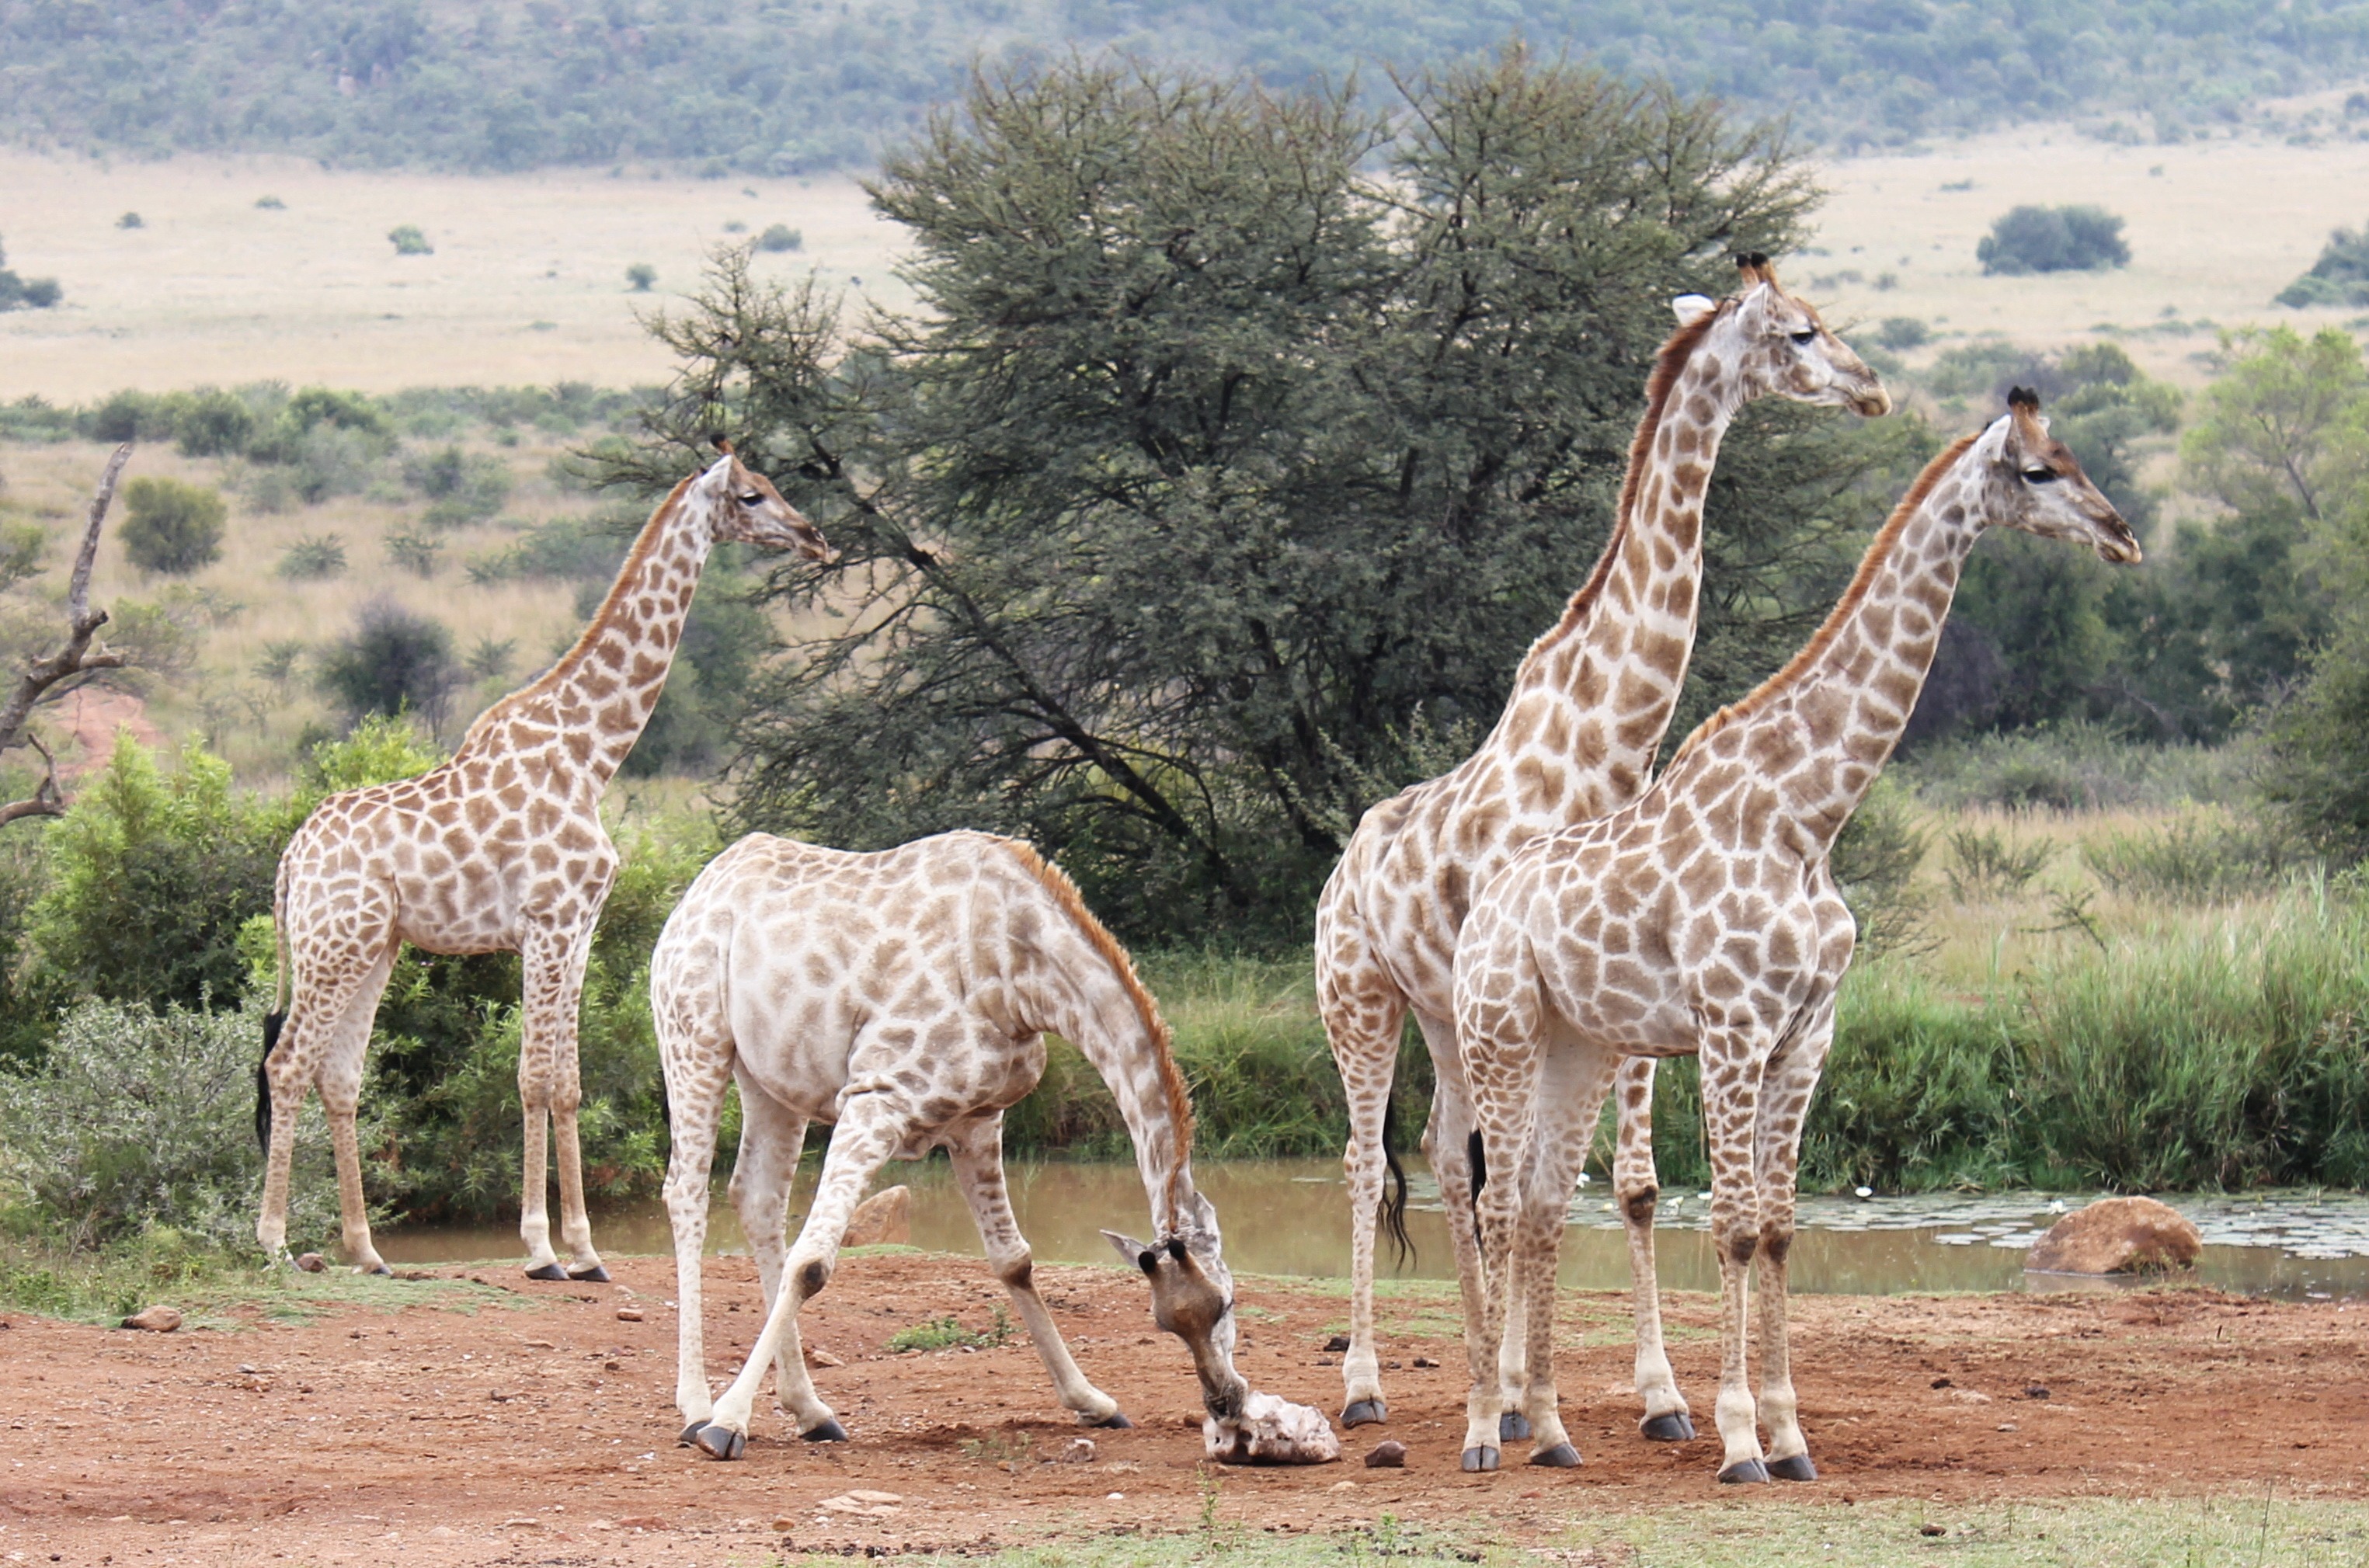
wilderness, adventure, wildlife, zoo, africa, mammal, national park, fauna, savanna, giraffe, grassland, giraffes, safari, south africa, giraffidae